Nether Wallop

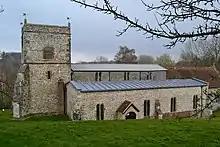
St Andrews Church, Nether Wallop, Hampshire

The church of St Andrew is partly Anglo-Saxon, and fragments of frescoes dating to that period have been discovered.